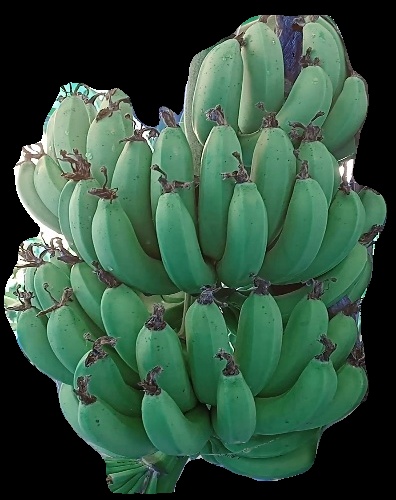
Variety: pachbale
Grade: grade1